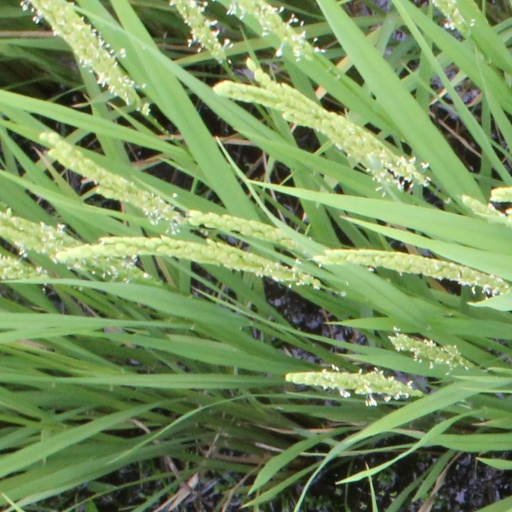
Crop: rice